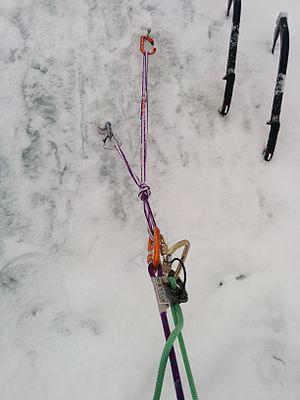
Un relais est une plateforme plus ou moins exiguë, située en pleine falaise, entre deux longueurs de corde. Il est généralement équipé d'un ancrage d'assurage conçu pour supporter les chocs dus aux chutes de grimpeurs ou bien les à-coups et les contraintes générés par les descentes en rappel. En escalade, alpinisme ou canyonisme, un relais est constitué d'au moins deux points d'assurage reliés par une chaîne, une sangle ou la corde.